Maenclochog (electoral ward)

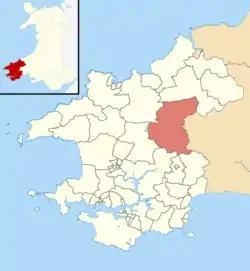
Location of the pre-2022 Maenclochog ward within Pembrokeshire

Maenclochog is an electoral ward in Pembrokeshire, Wales. It covers the Maenclochog community and the two neighbouring communities of Llandissilio West and Clynderwen. The Maenclochog ward elects a councillor to Pembrokeshire County Council.